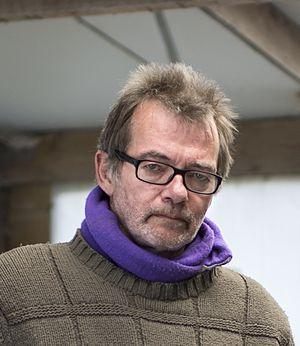
Patrick Crombé, né à Schaerbeek le 25 novembre 1955, est un sculpteur belge.